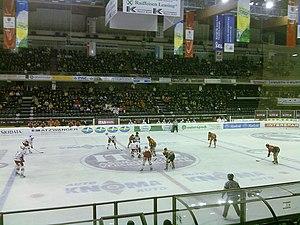
La saison 2009-2010 est la 13ᵉ édition de la Coupe continentale de hockey sur glace. À la suite d'un report de la Ligue des Champions de hockey sur glace, la Coupe continentale est la seule compétition au niveau européen cette saison. Pour la seconde année consécutive, la Super Finale se déroule en France. Elle a été remportée par l'EC Red Bull Salzbourg.